Theodore Lettvin

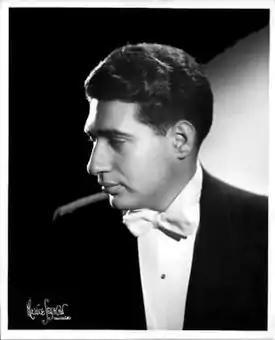
Theodore Lettvin c. 1952

Theodore Lettvin (October 29, 1926 – August 24, 2003) was an American concert pianist and conductor. He was one of the four children of Solomon and Fannie Lettvin, two Jewish-Ukrainian immigrants who settled in Chicago. Neurophysiologist and MIT professor Jerome Lettvin was his eldest brother.